List of National Historic Landmarks in New York

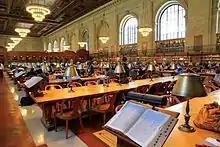
New York Public Library, 42nd St., NYC

Notable architects whose work is represented in the NHLs of the state include: Alexander Jackson Davis (7 sites), Andrew Jackson Downing (2), William West Durant (2), Leopold Eidlitz (2), Cass Gilbert (2), Henry J. Hardenbergh (2), Raymond Hood (3), Philip Hooker (2), Minard Lafever (7), John McComb Jr. (3), Frederick Law Olmsted (3), Isaac G. Perry (2), George B. Post (3), James Renwick Jr. (4), Henry Hobson Richardson (2), Louis Sullivan (2), Richard Upjohn (6), Calvert Vaux (6), and Frederick Clarke Withers (2). The firm McKim, Mead, and White participated in design of at least six buildings later declared to be NHLs. It was also that firm's work, Pennsylvania Station, whose pending demolition in 1963 launched a historic preservation movement in New York City and led to creation of the New York City Landmarks Preservation Commission in 1965.